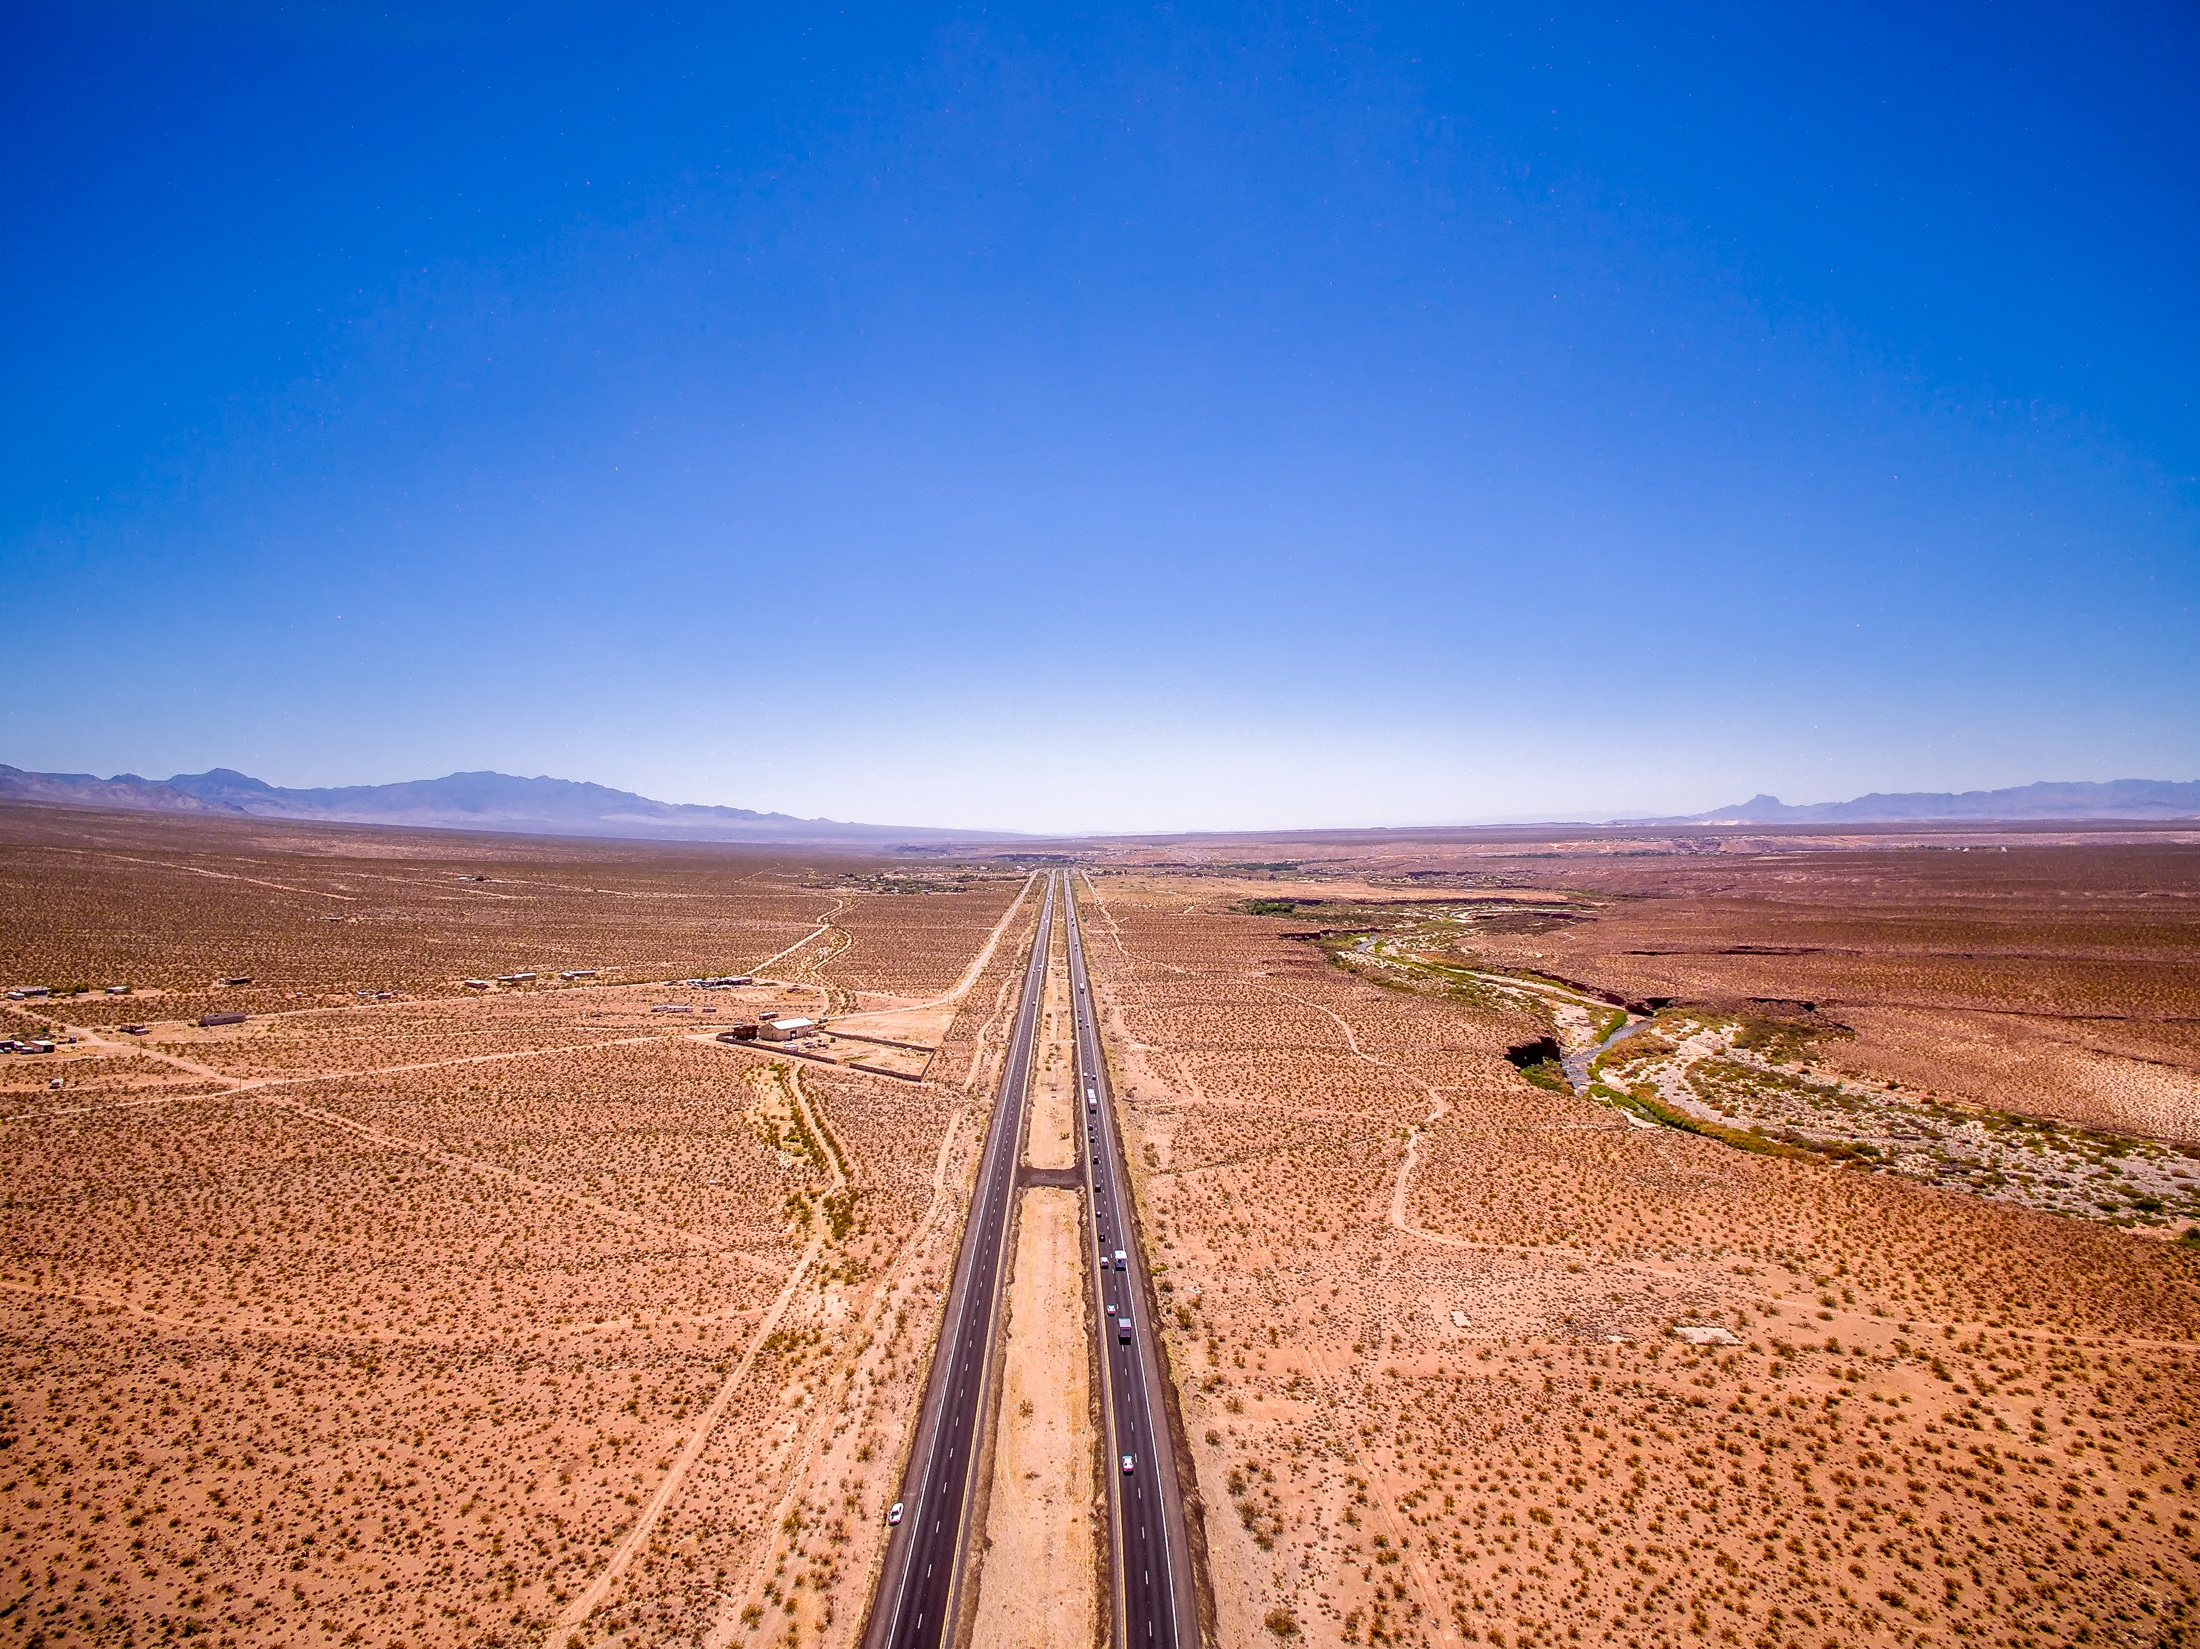
landscape, nature, sand, horizon, wilderness, mountain, cloud, sky, road, field, prairie, countryside, morning, hill, arid, desert, highway, country, dry, rural, distance, soil, endless, aerial view, plain, straight, arizona, outdoors, long, hdr, mountains, grassland, hot, plateau, vista, ecosystem, wadi, steppe, meteorological phenomenon, aeolian landform, ecoregion